Usami Station

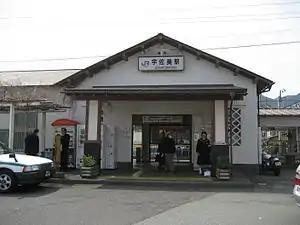
Usami Station in March 2008

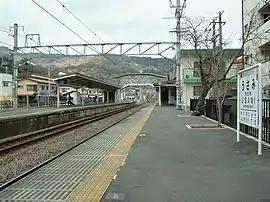
Platforms

Usami Station is served by the Itō Line, and is located 13.0 kilometers from the starting point of the line at Atami Station and 117.6 kilometers from Tokyo Station.